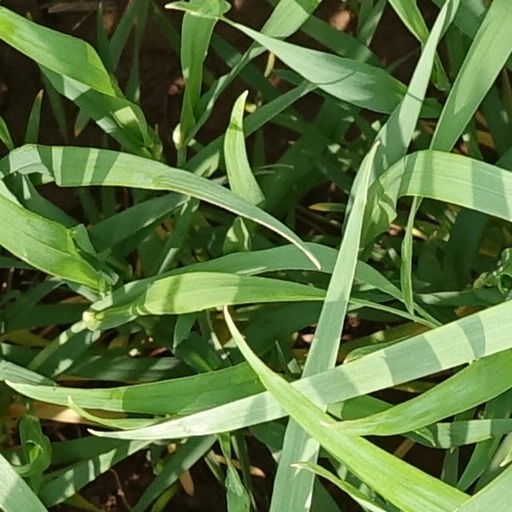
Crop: wheat